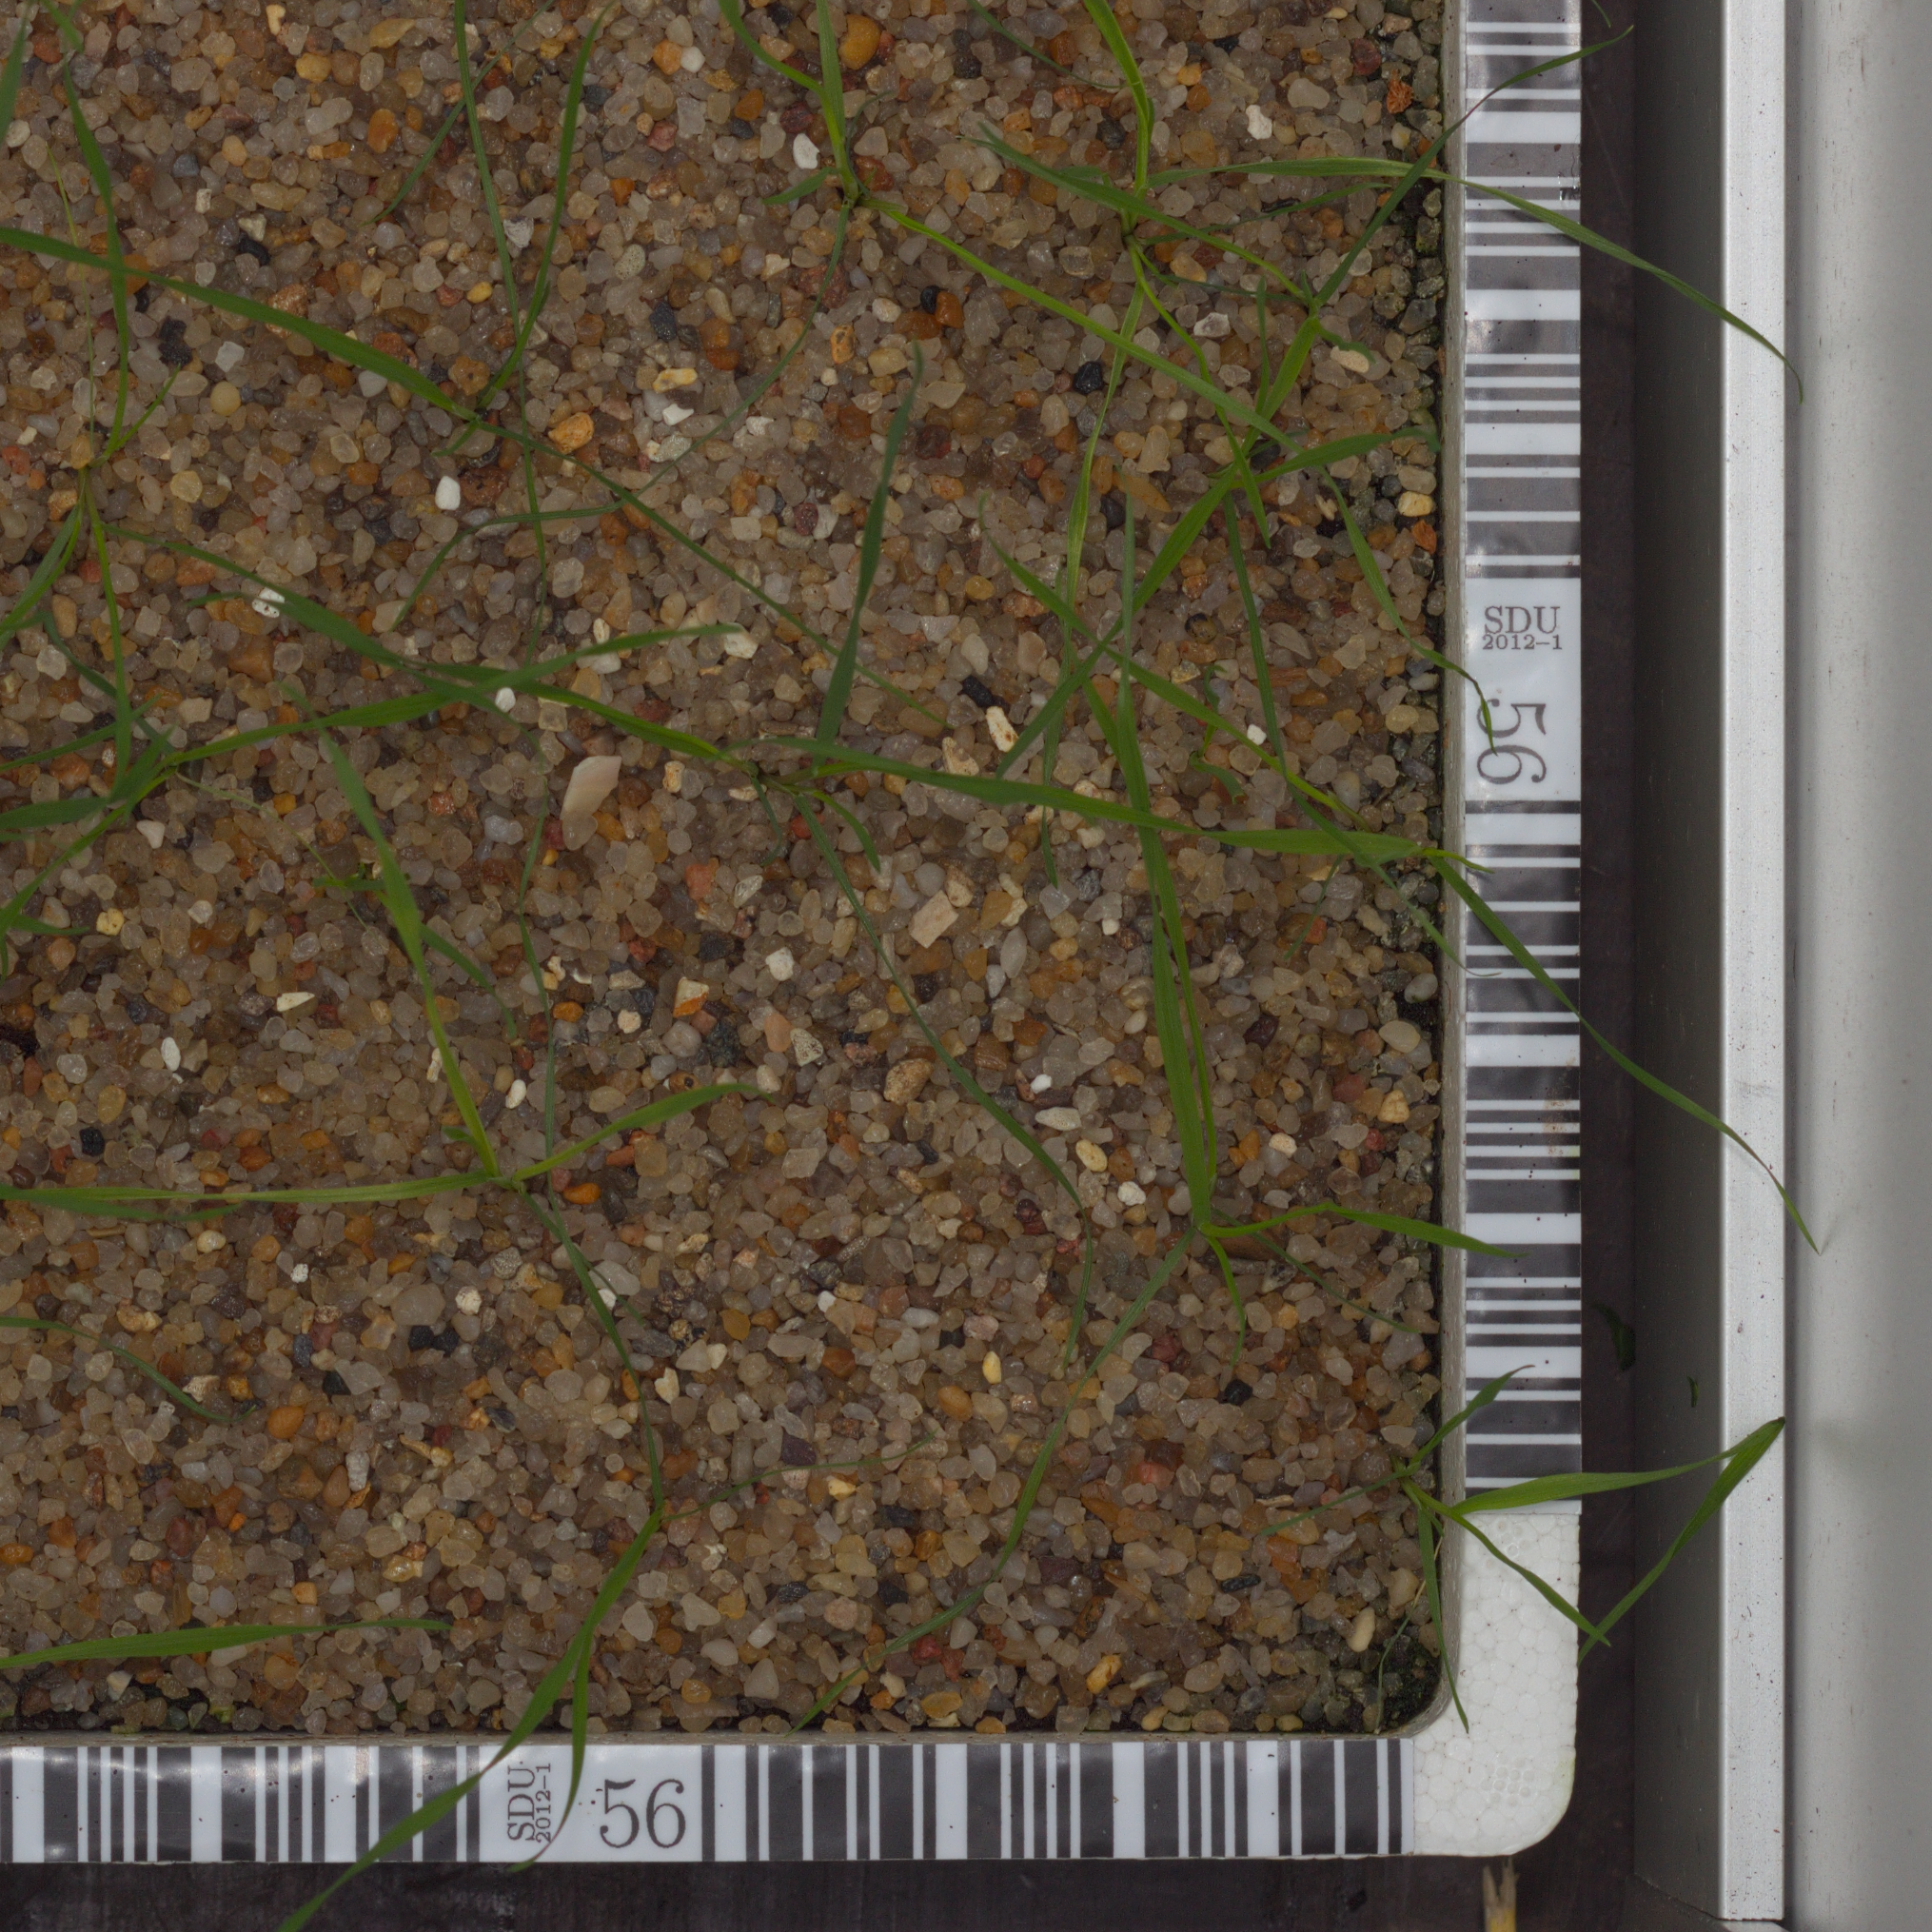
Label: loose_silkybent